Bruce Conner

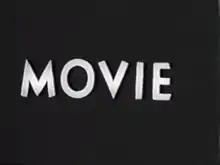
"A Movie" (1958)

Conner also began making short movies in the late 1950s. He explicitly titled his movies in all capital letters. Conner's first and possibly most famous film was entitled "A Movie" (1958). "A Movie" was a "poverty film", in that instead of shooting his own footage Conner used compilations of old newsreels and other old films. He skillfully re-edited that footage, set the visuals to a recording of Ottorino Respighi's "Pines of Rome", and created an entertaining and thought-provoking 12-minute film, that while non-narrative has things to say about the experience of watching a movie and the human condition. In 1994, "A Movie" was selected for preservation by the National Film Registry at the Library of Congress. Conner subsequently made nearly two dozen mostly non-narrative experimental films.